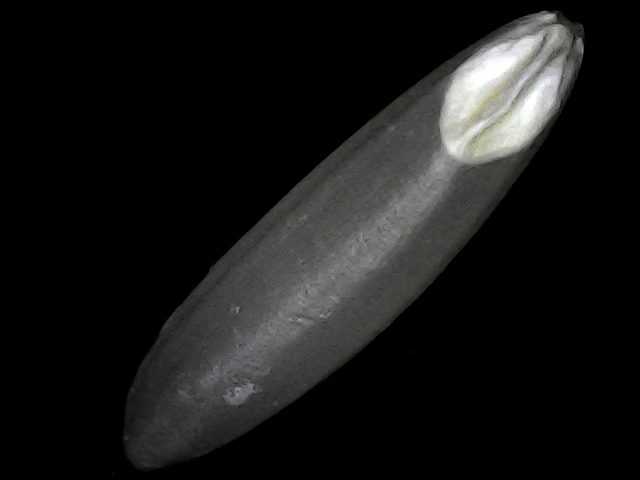
Rice variety: BRRI102